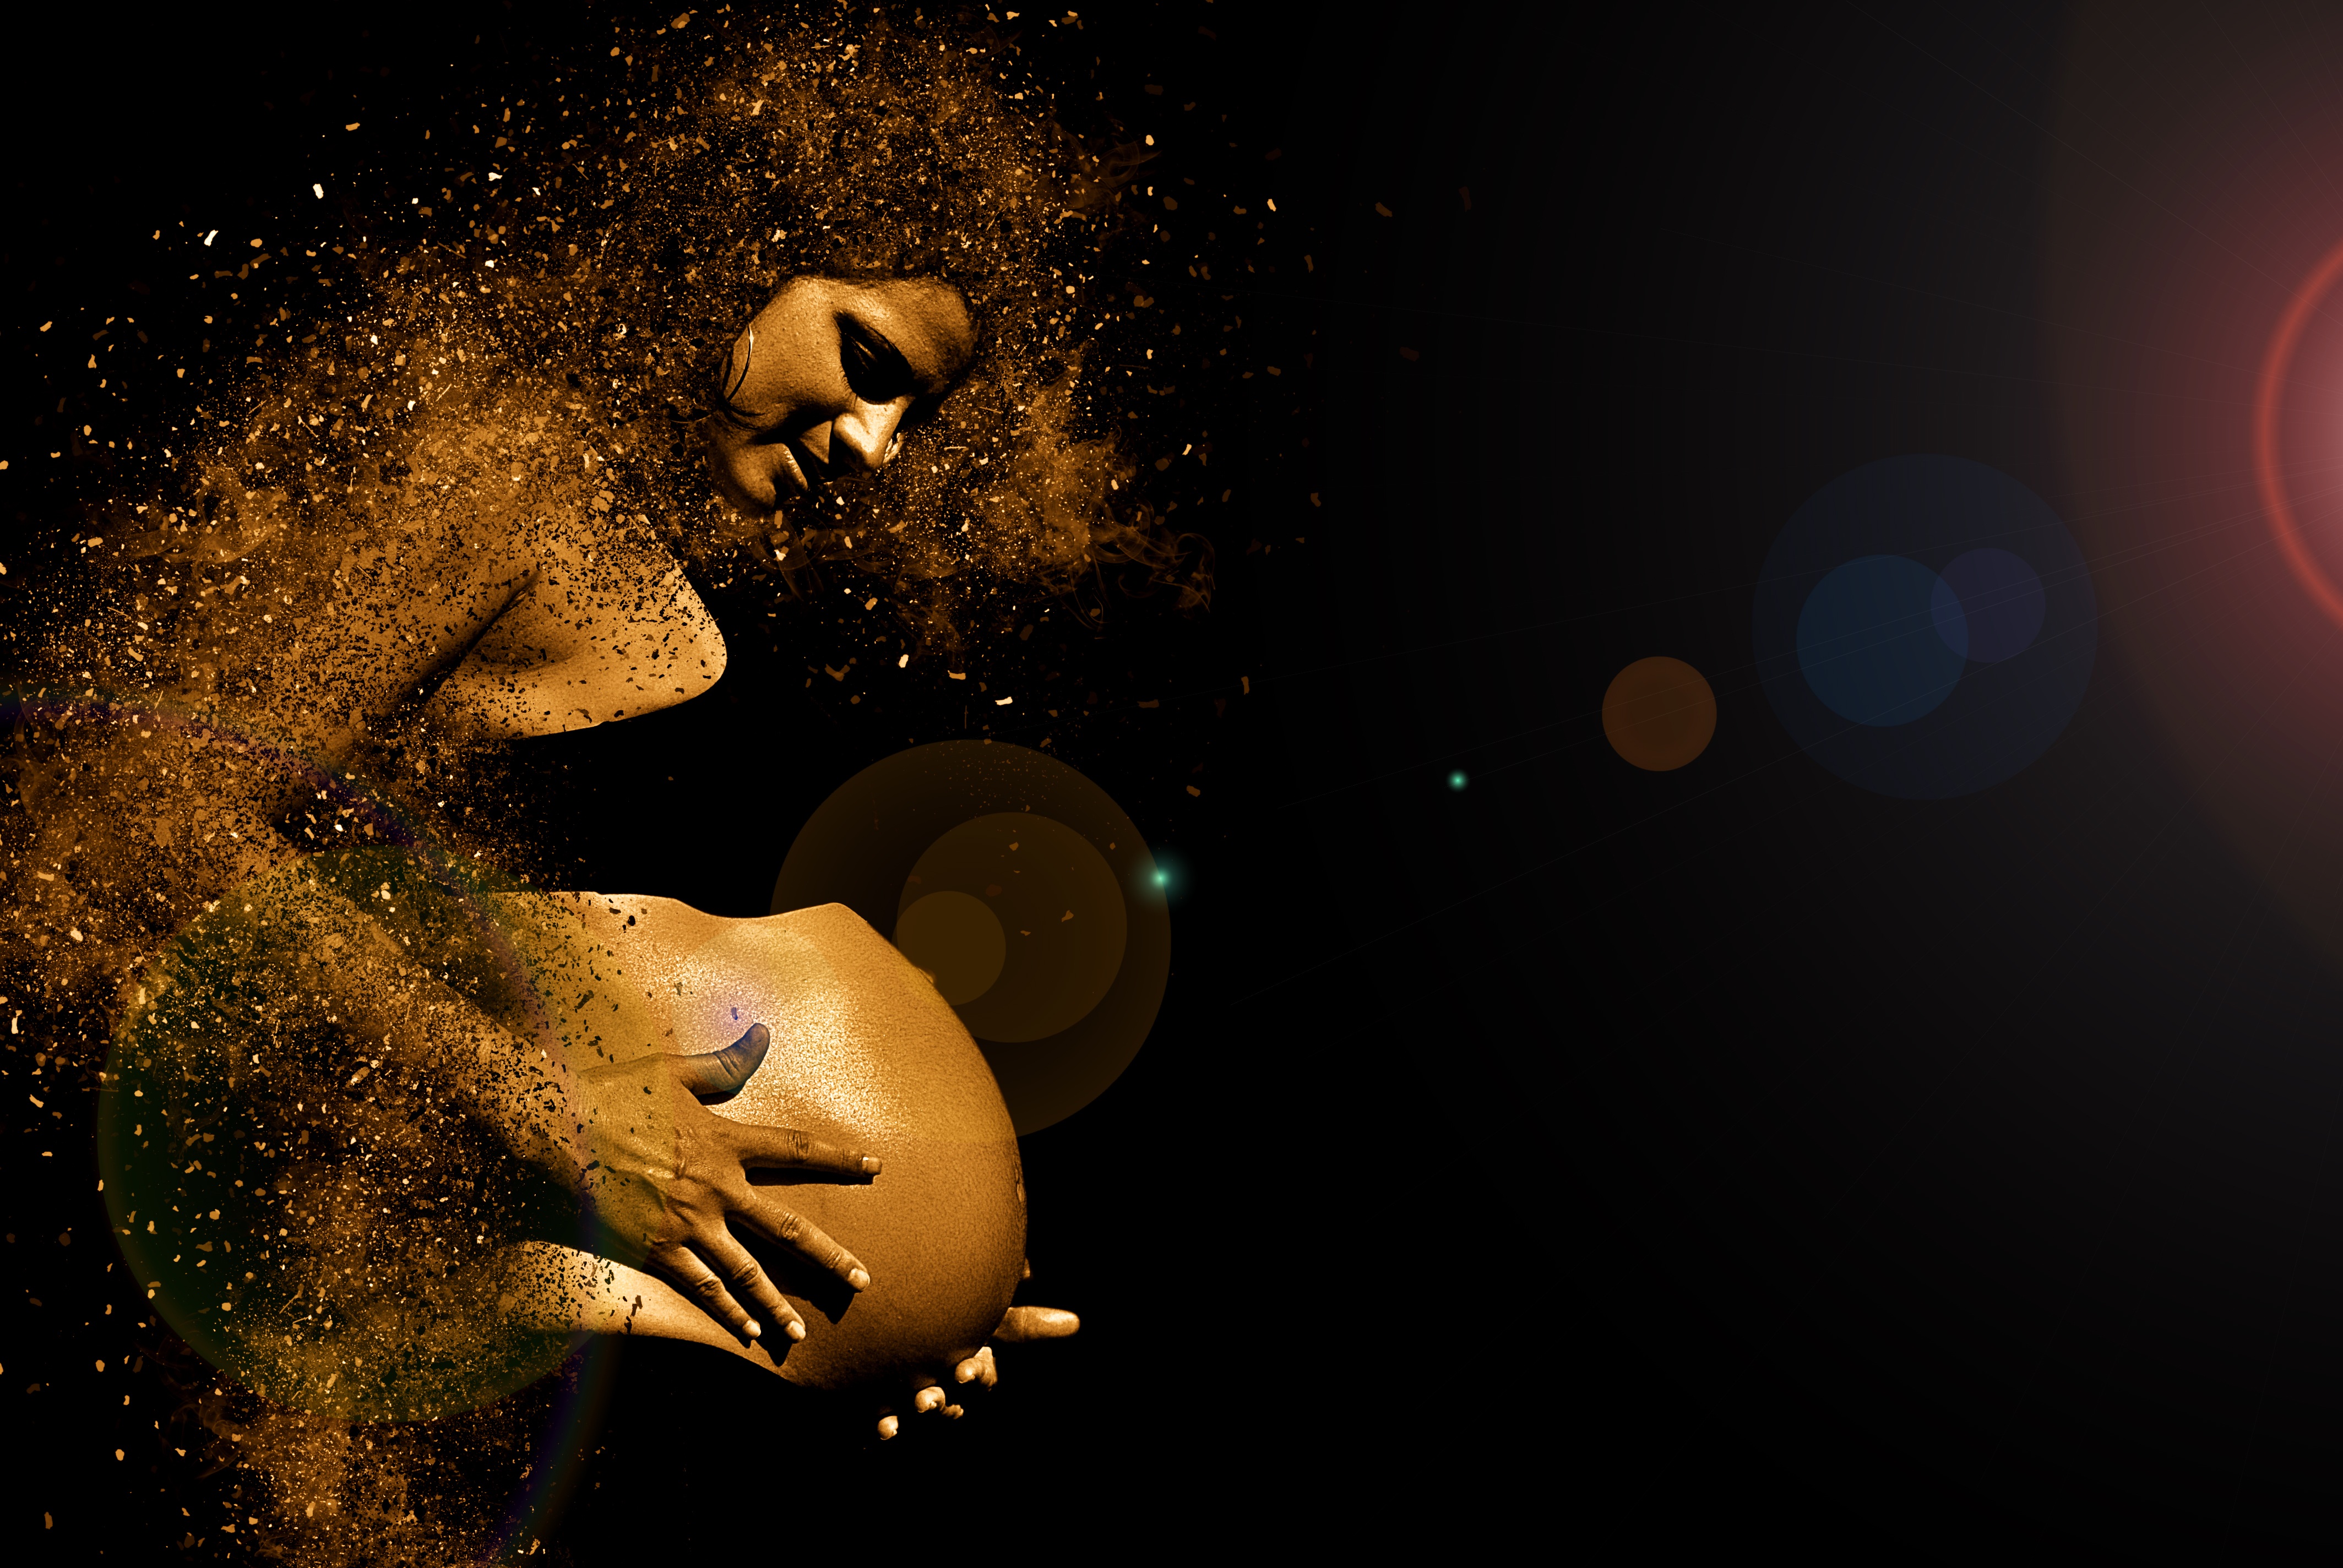
light, woman, night, darkness, baby, outer space, pregnancy, maternity, illustration, pregnant, belly, reproduction, emotion, navel, screenshot, birth, baby belly, computer wallpaper